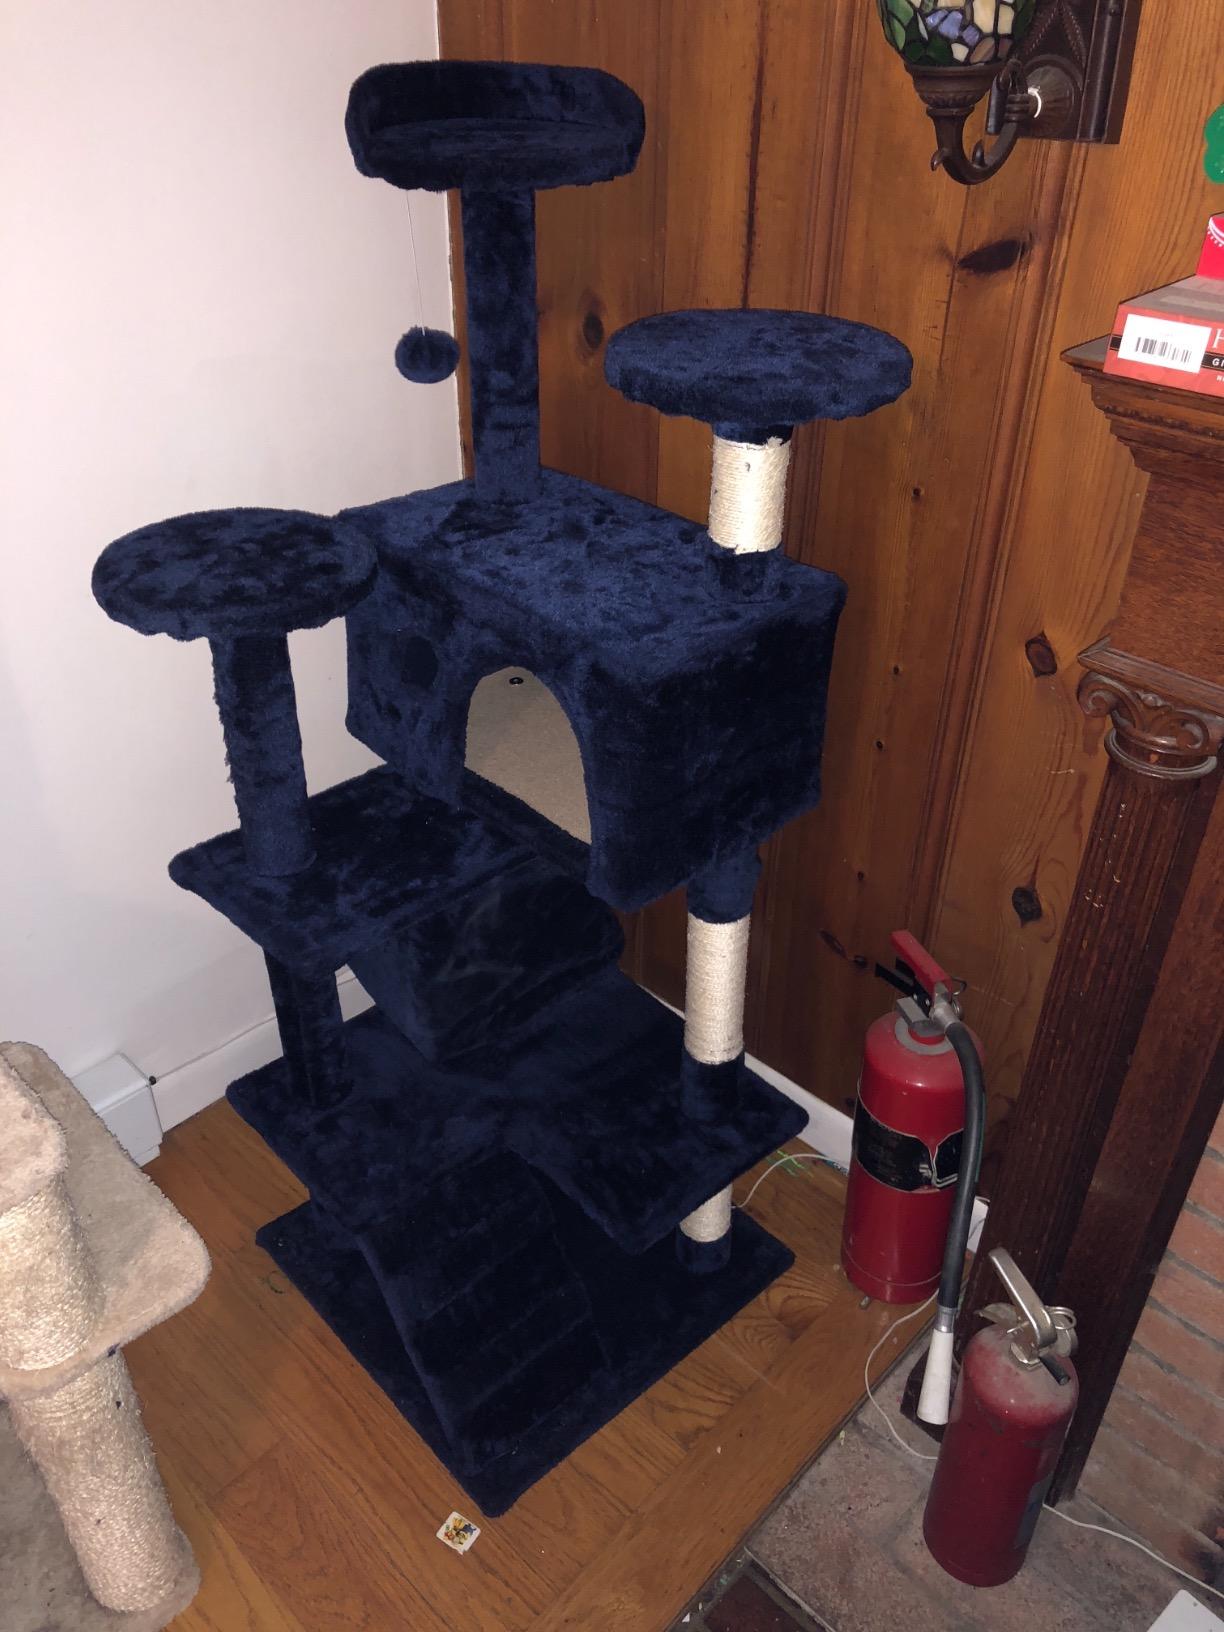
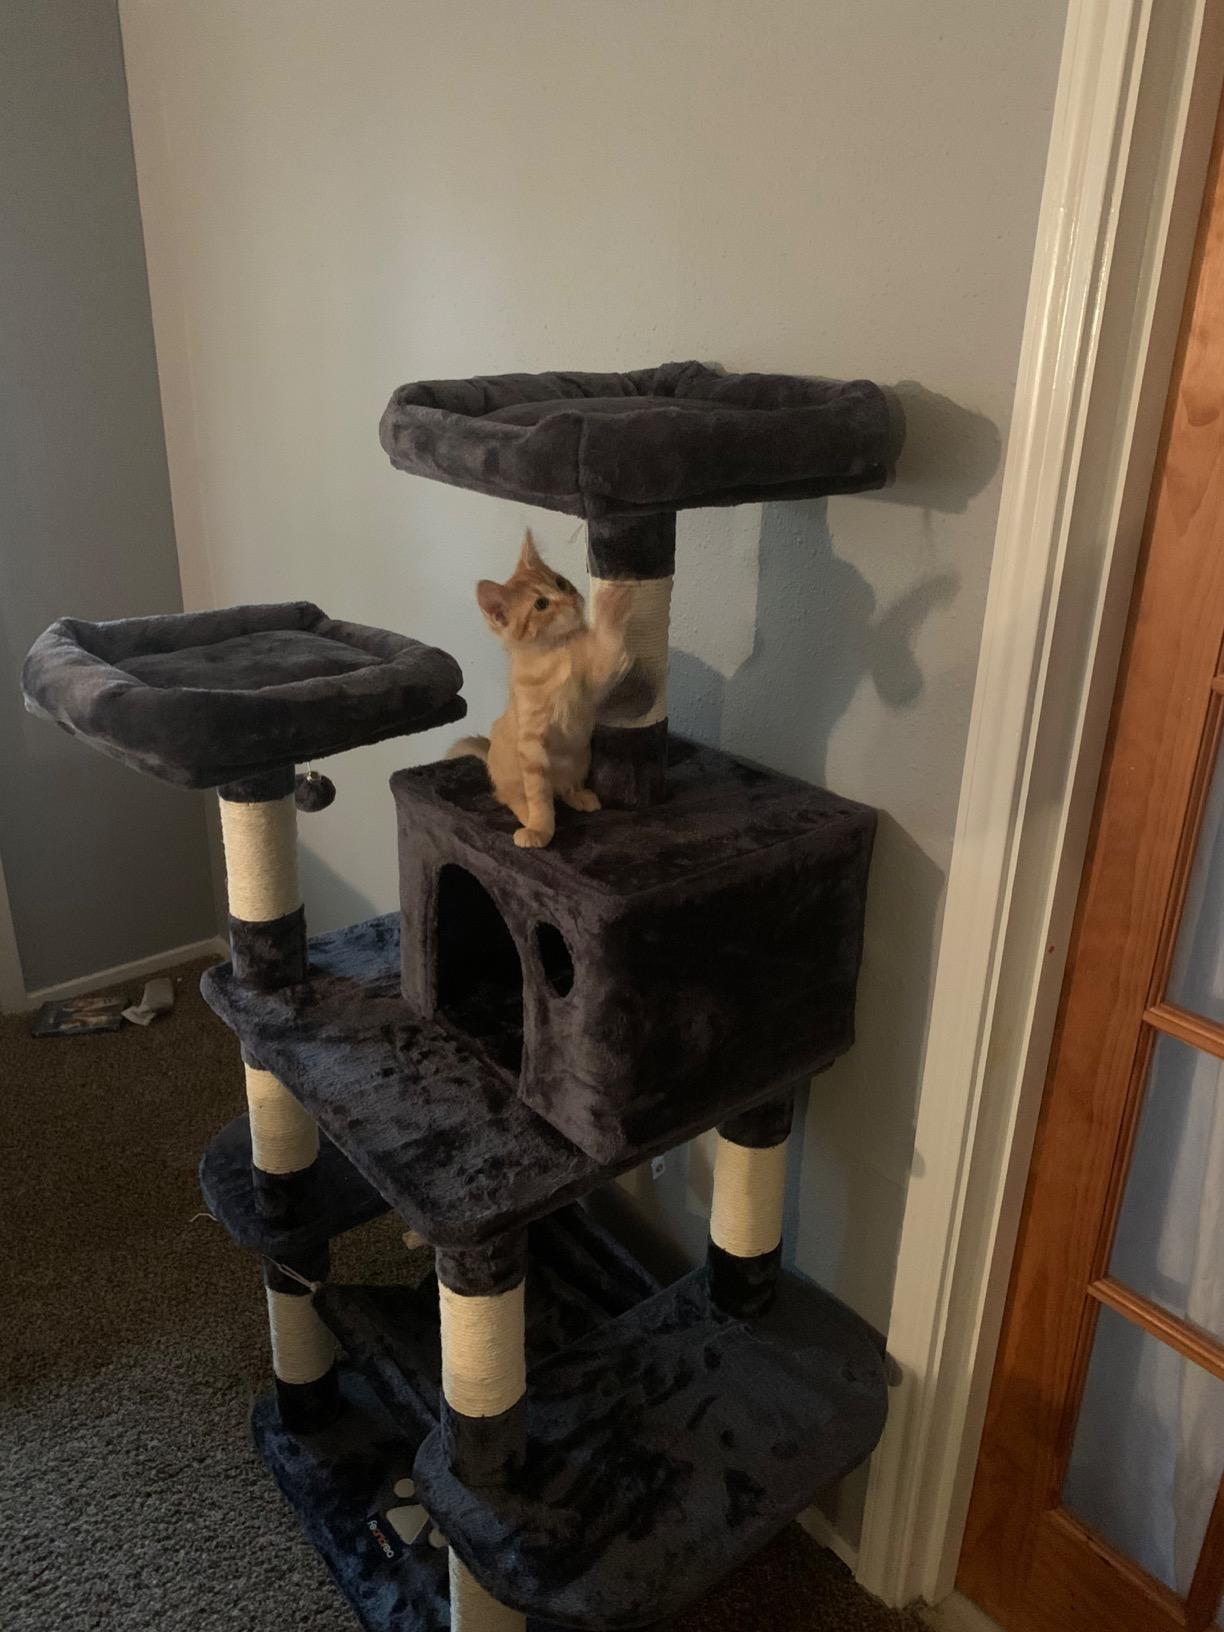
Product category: items_cat tree
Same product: no